Plenipotentiary (horse)

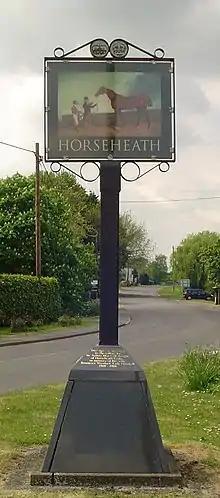
The village sign at Horseheath

In May 1886 the Sporting Times carried out a poll of one hundred racing experts asking them to name the ten best horses of the 19th century. In July of that year the results of the poll were published as a ranking list. Although his racing career had ended more than fifty years earlier, Plenipotentiary was ranked eighteenth, having been placed in the top ten by fifteen of the voters. He was the second highest-placed horse of the 1830s behind Bay Middleton.